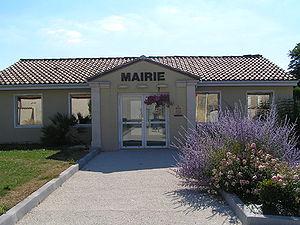
mairie de Mérignac